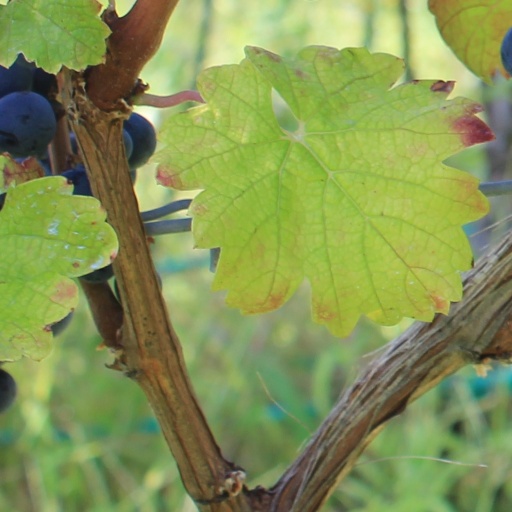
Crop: grape